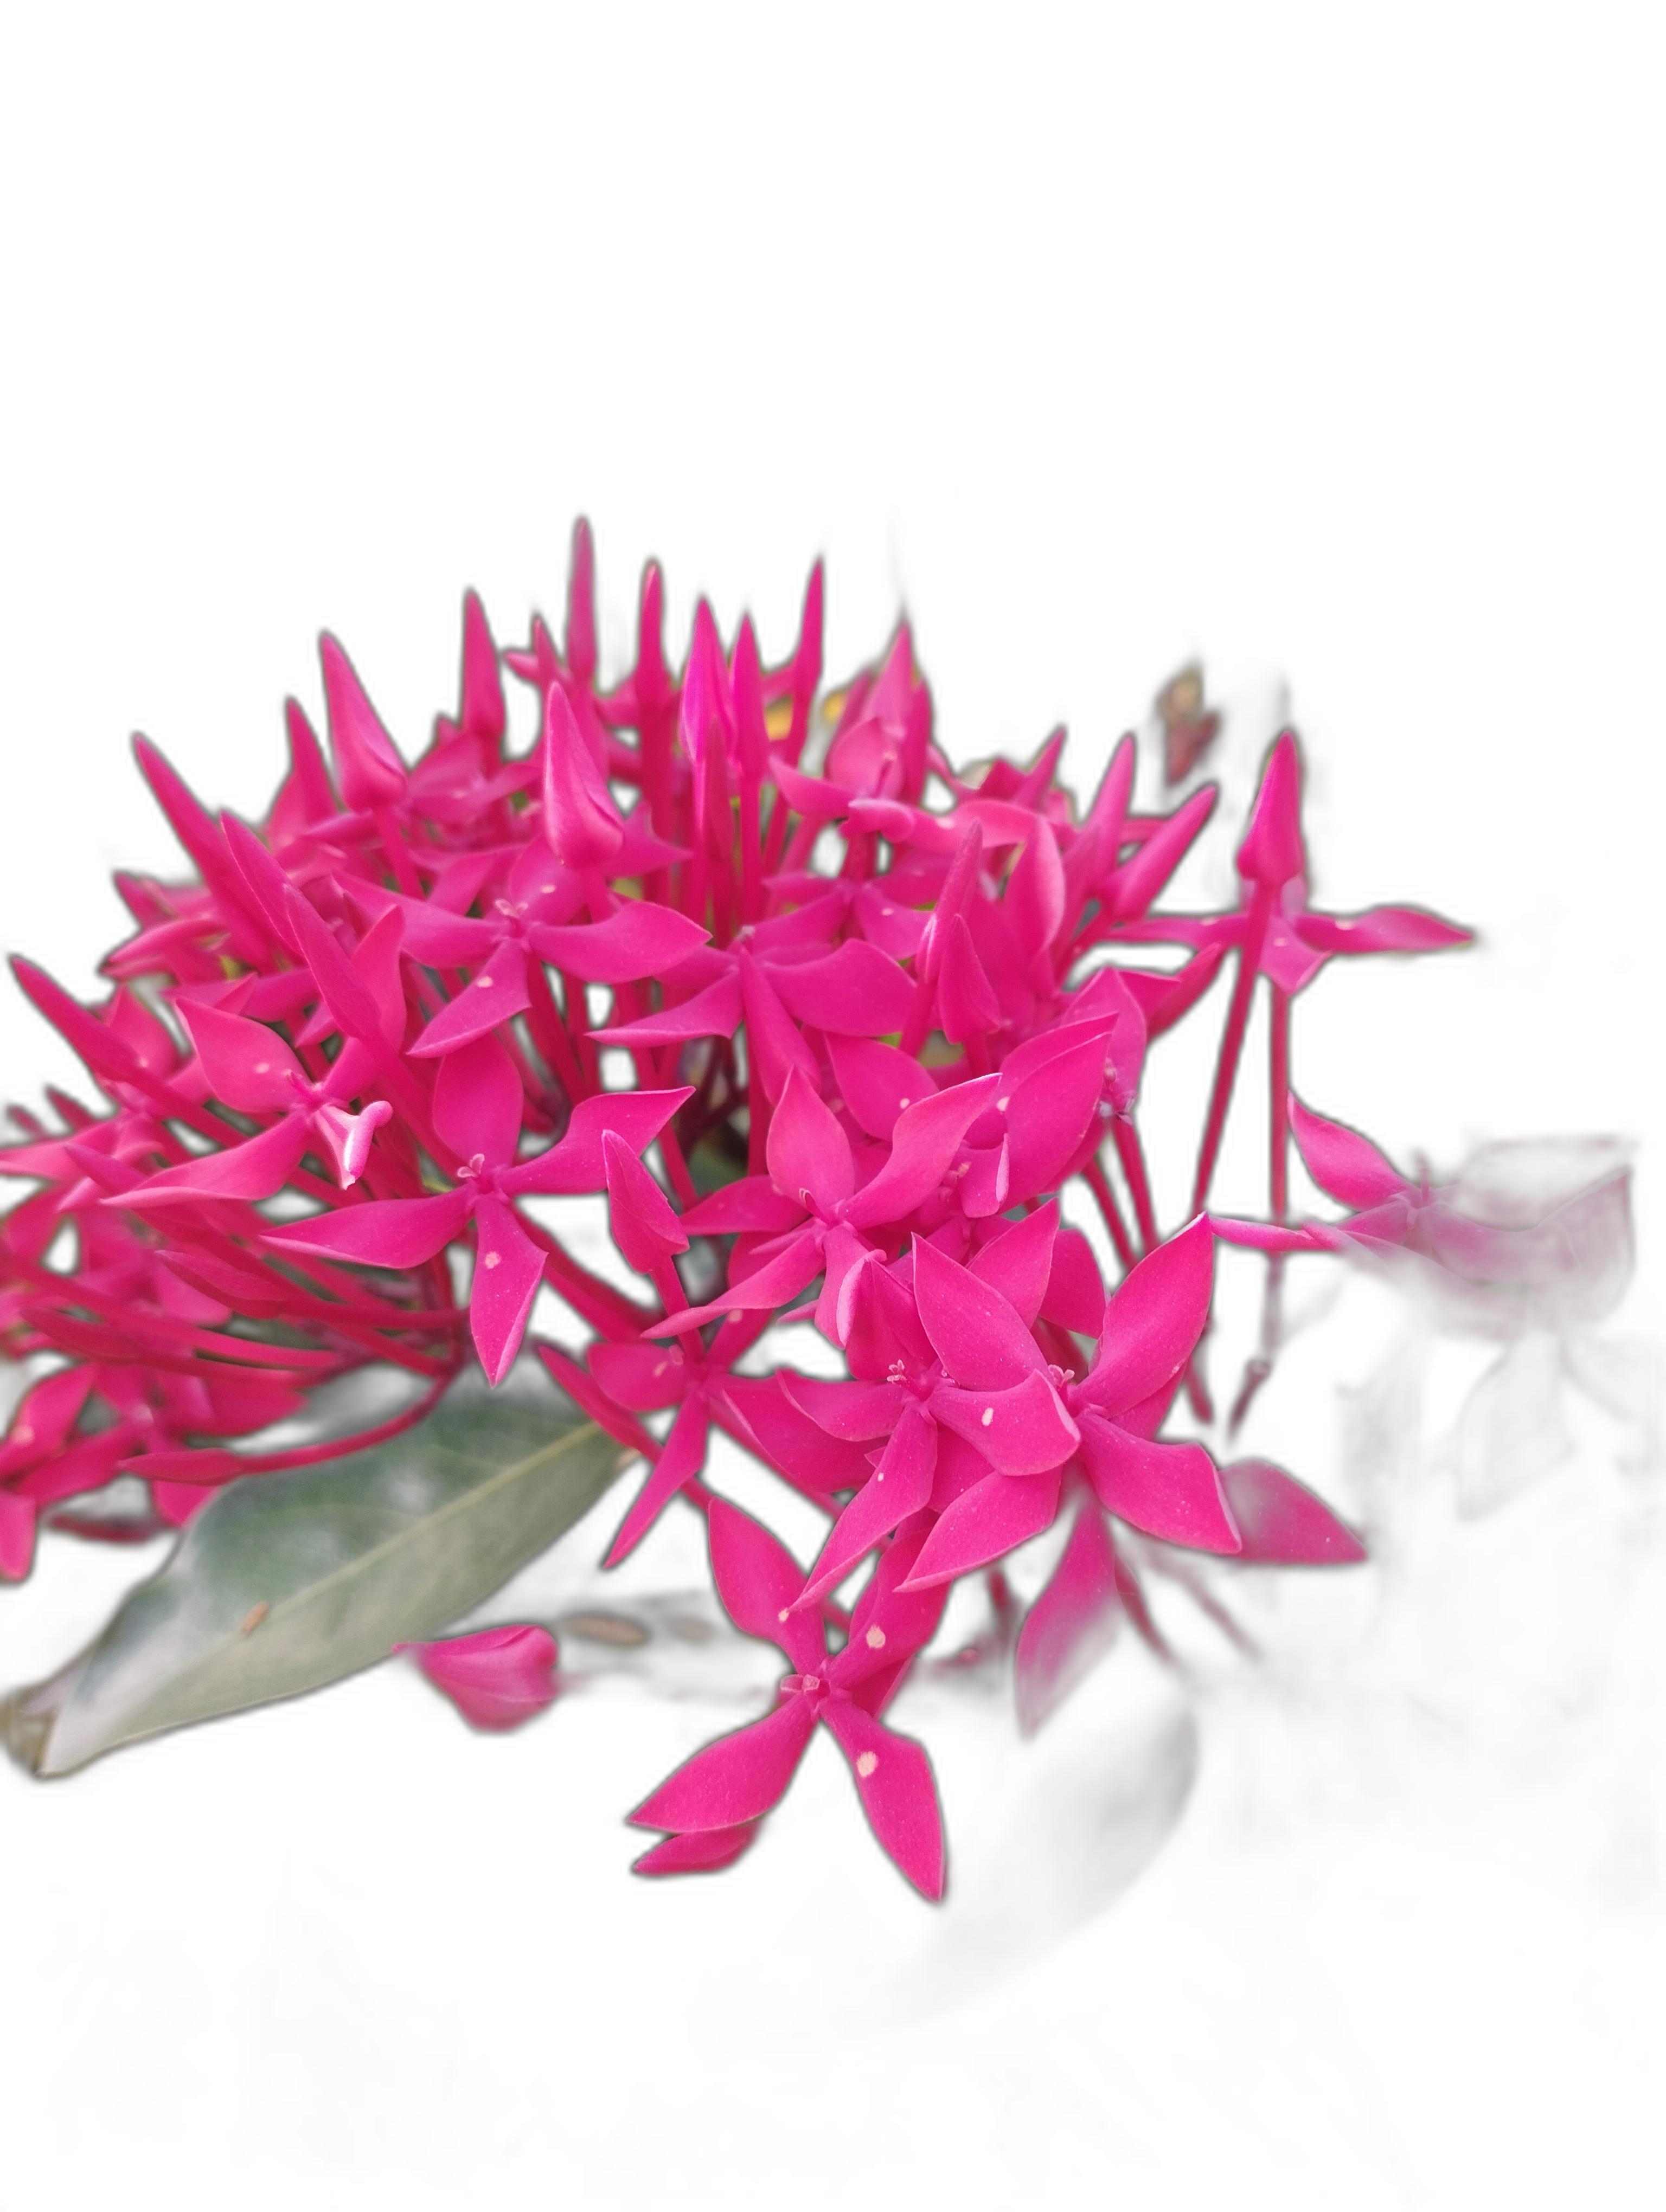
Label: Jungle geranium